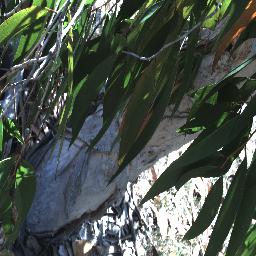
Label: negative